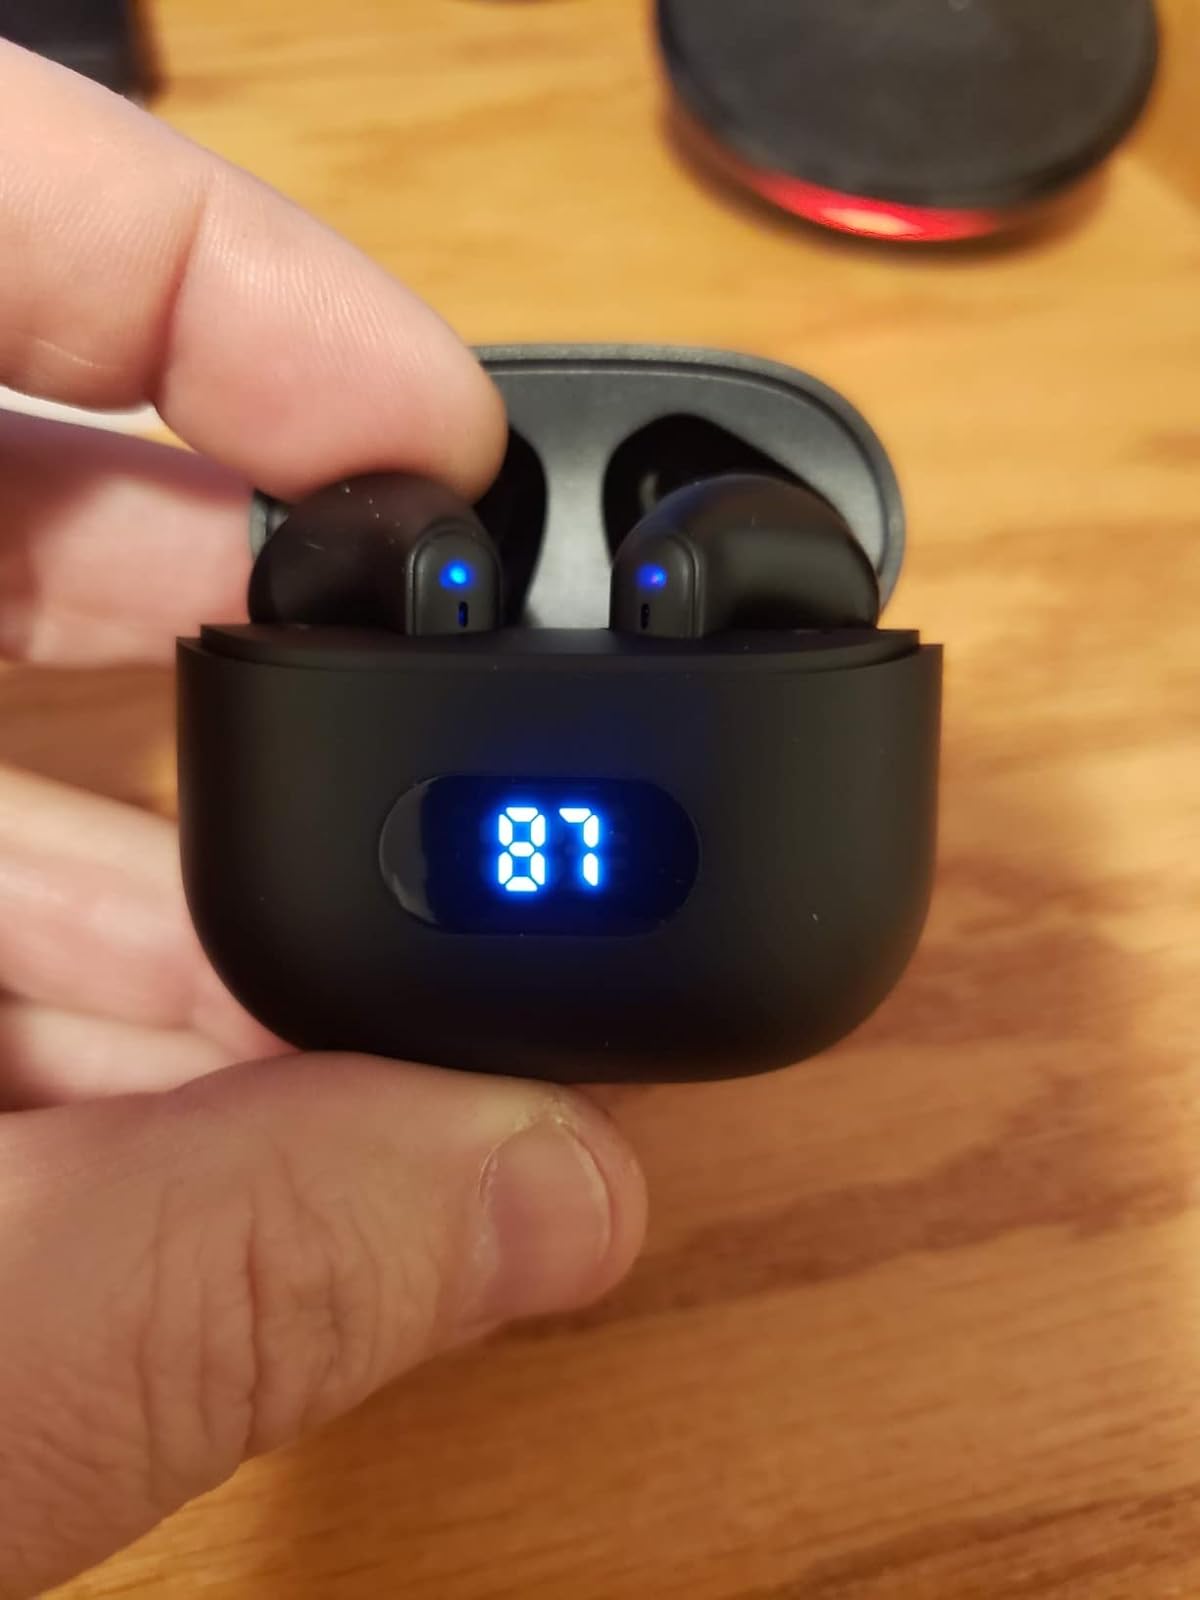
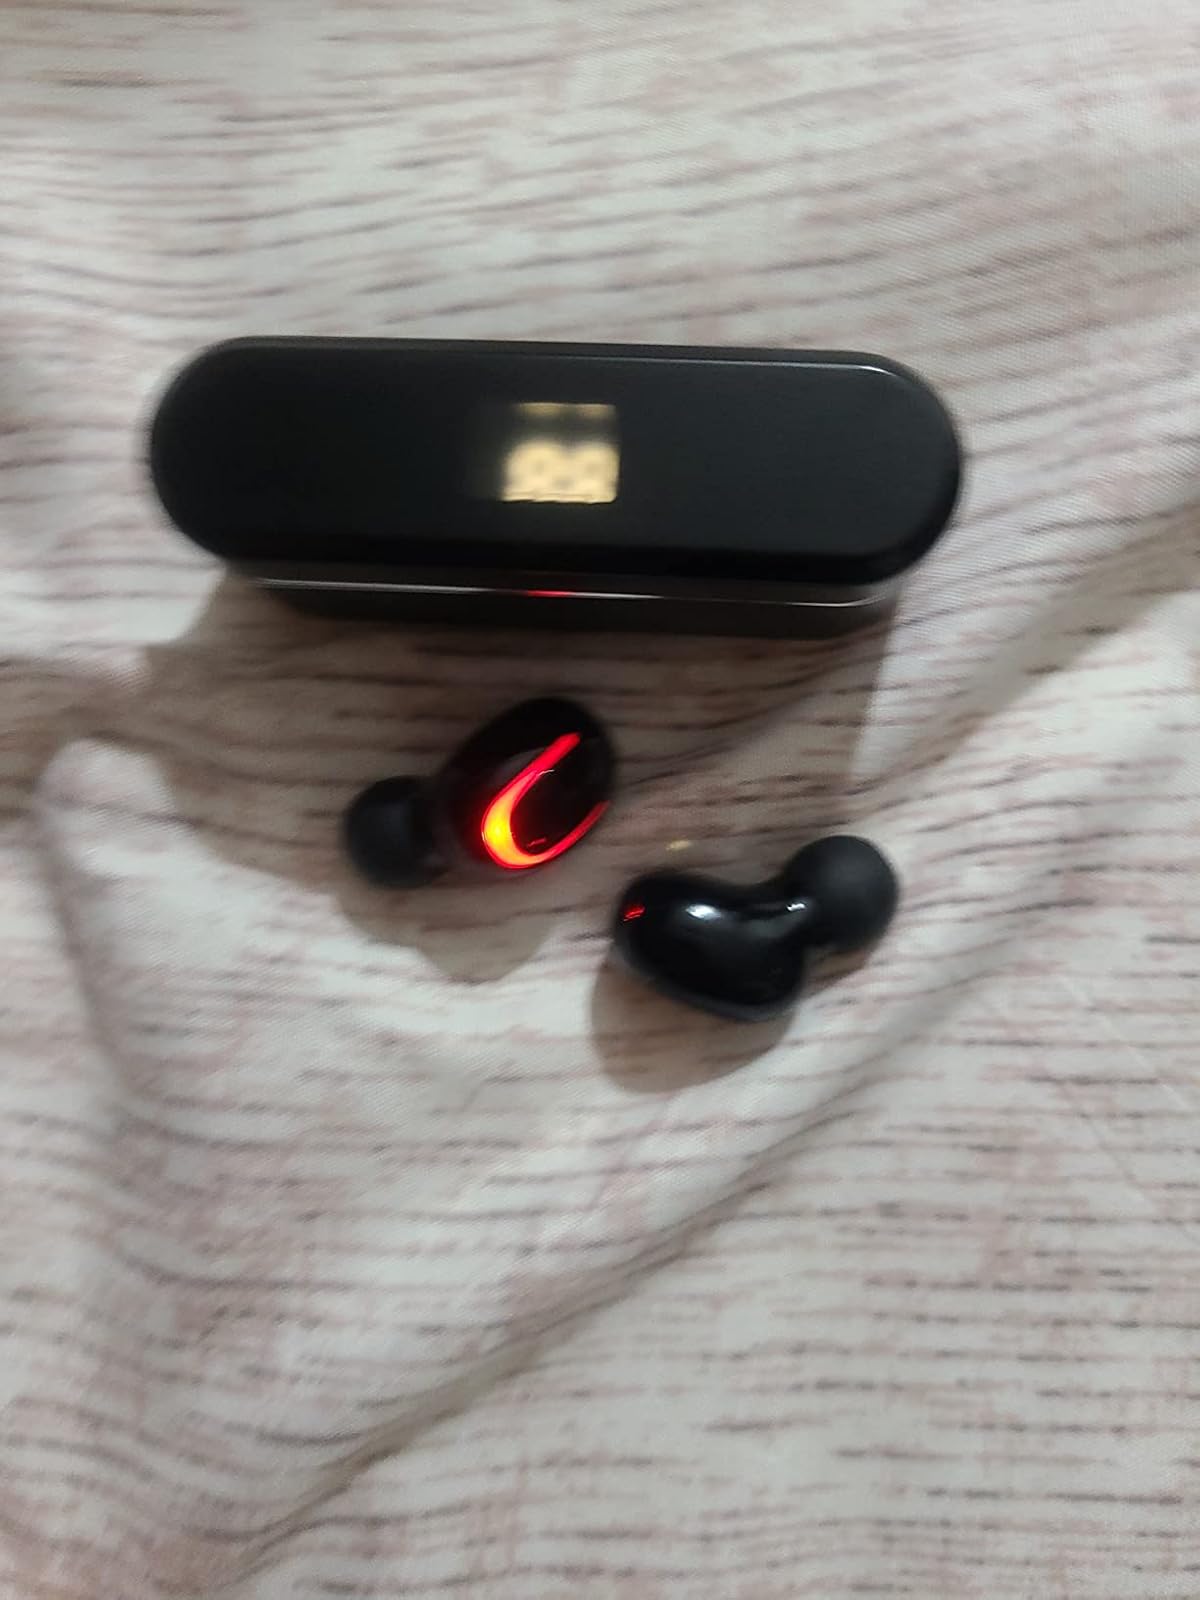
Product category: earbuds
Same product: no